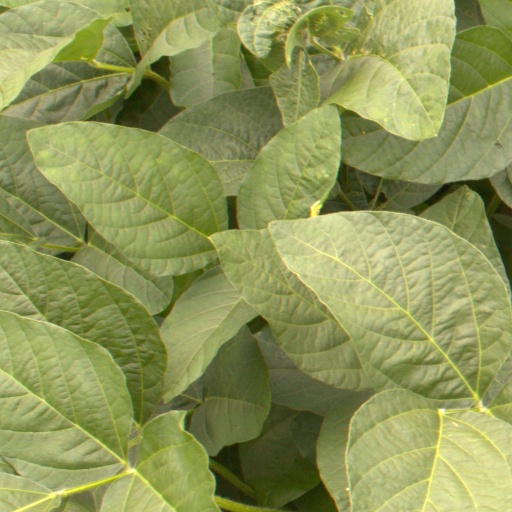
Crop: soybean